Myristicaceae

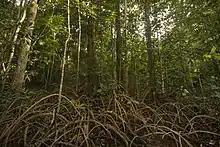
A "Myristica" swamp forest forming part of the Kathlekan region in the Western Ghats. These unique habitats are dominated by "Myristica" species that bear stilt roots. Due to agricultural development, they are now threatened.

Myristicaceae are found in humid lowland forests, swamp forests, submontane forests, and cloud forests at elevations up to 2100 m. Some of the anatomical characters presented by this family suggest that in the past they could live in xeric (dry) environments, but now their species are linked to tropical rainforests.